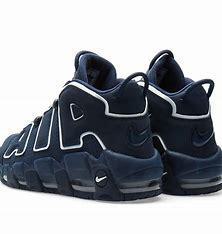
Brand: Nike
Model: Air More Uptempo 96